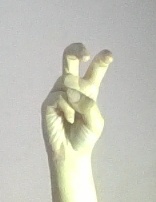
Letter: toot